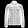
Label: Coat